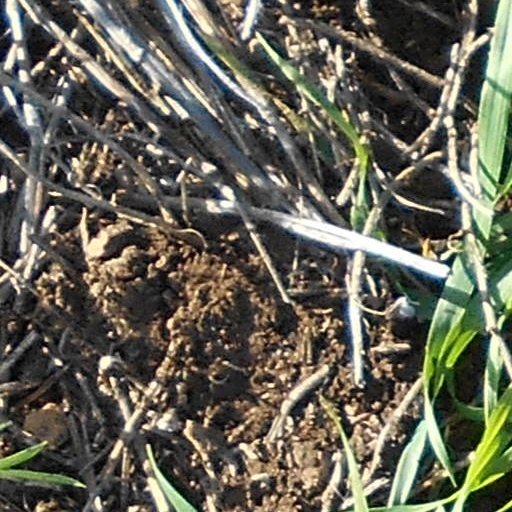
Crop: wheat